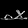
Label: Sandal